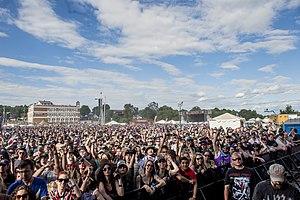
Le Montebello Rock, auparavant connu successivement sous les noms Petite-Nation Rockfest, D-Tox Rockfest, Amnesia Rockfest et Montebello Rockfest, est un festival de musique rock qui se déroule annuellement en juin à Montebello dans la région de l'Outaouais. Fondé en 2005, le Rockfest a été dans ses meilleures années le plus important festival de musique rock au Canada.